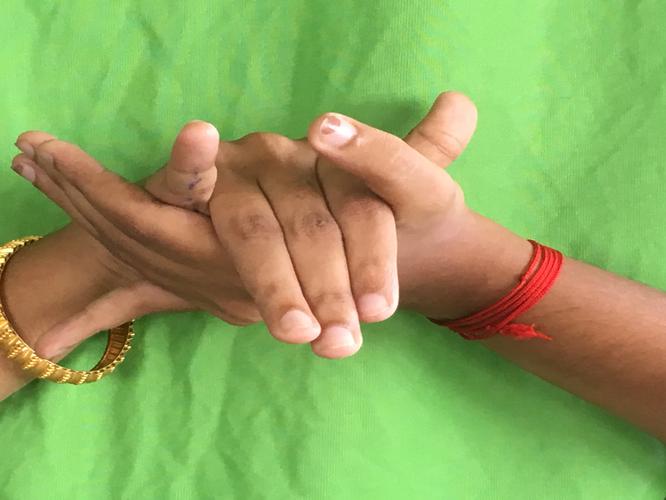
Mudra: Kurma
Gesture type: double_hand